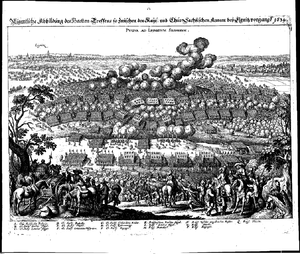
L'armée saxonne est celle du duché de Saxe devenu en 1356 l'Électorat de Saxe dans le Saint-Empire. Du XVIᵉ au début du XIXᵉ siècle, elle prend part aux guerres de princes allemands contre les tentatives hégémoniques de la monarchie de Habsbourg, de la France, de la Suède et de la Prusse. Elle participe aux guerres de la Révolution et de l'Empire. En 1806, lors de la dissolution du Saint-Empire, l'Électorat devient le royaume de Saxe, membre de la confédération du Rhin puis, en 1815, de la confédération germanique. L'armée saxonne prend part à la guerre austro-prussienne de 1866 puis à la guerre franco-allemande de 1870-1871 après laquelle elle est intégrée à l'armée impériale allemande tout en conservant des institutions militaires distinctes.